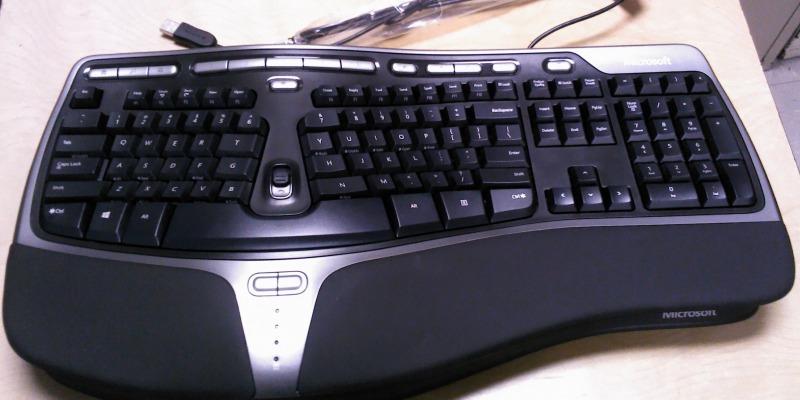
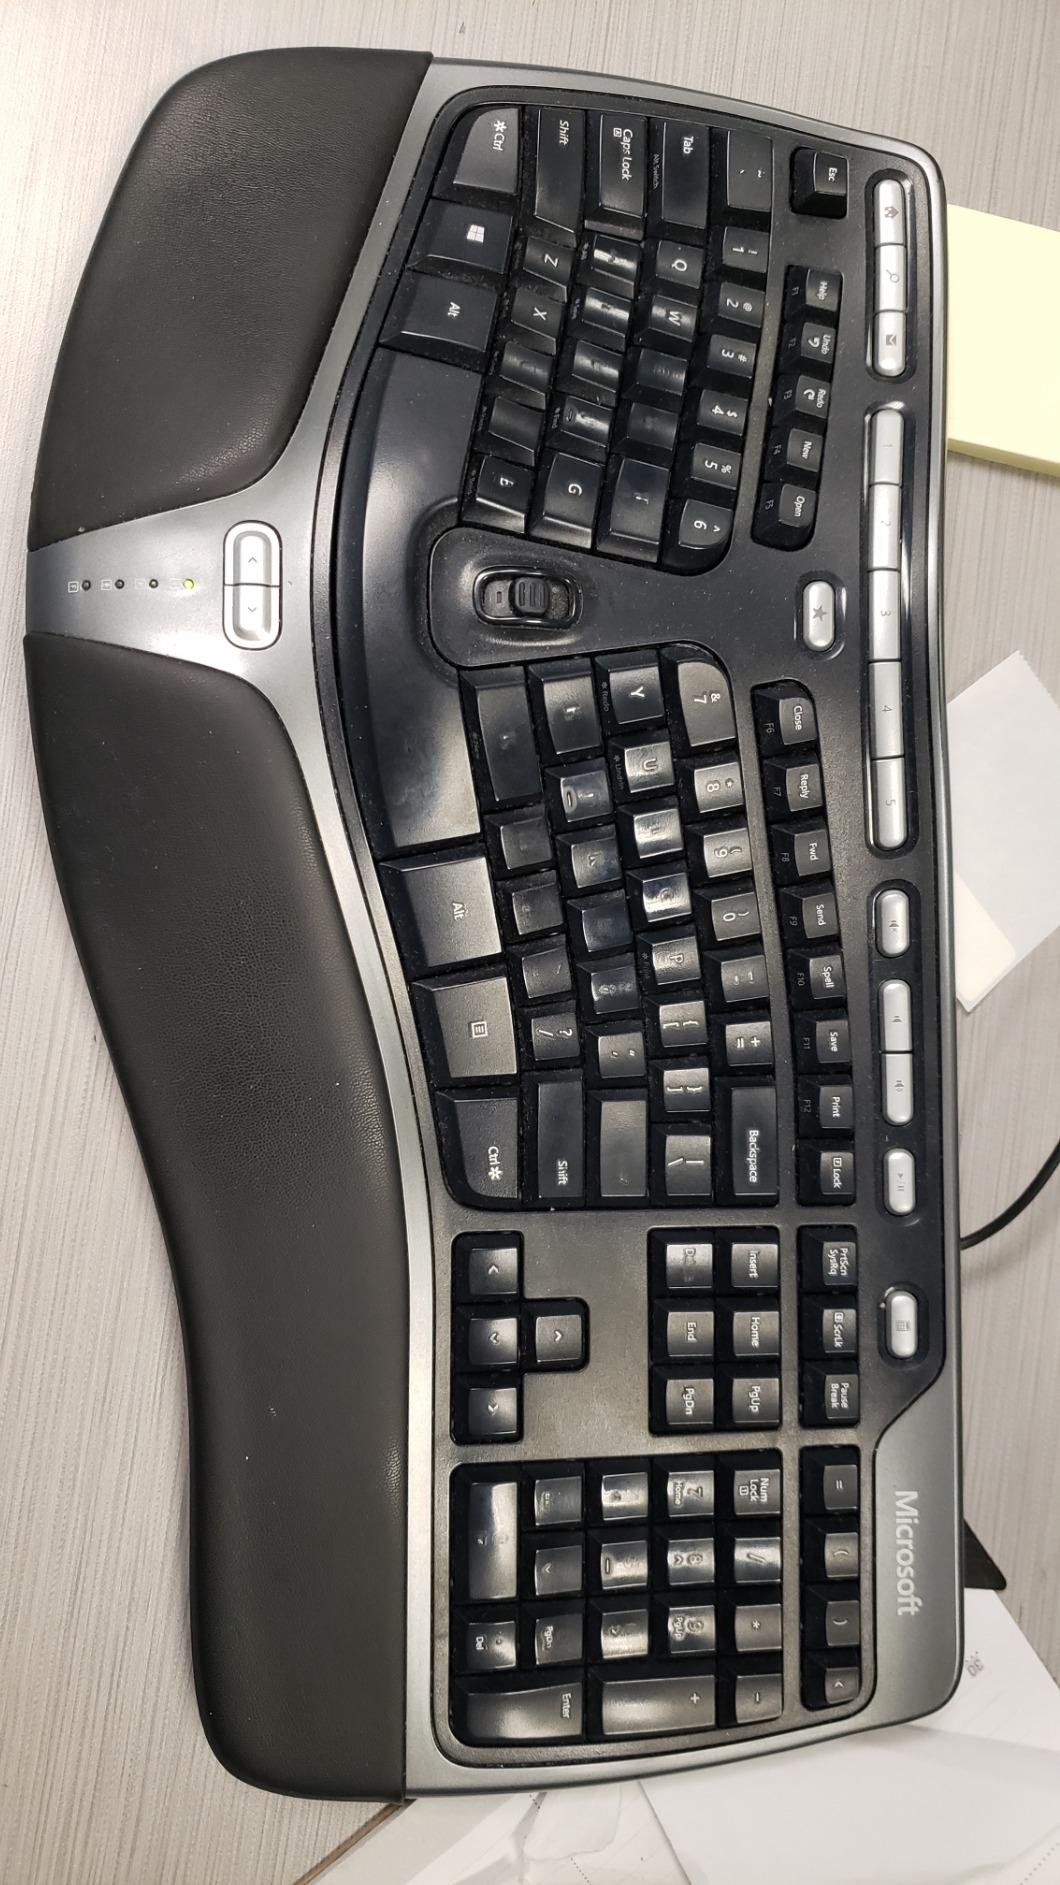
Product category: keyboard
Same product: yes